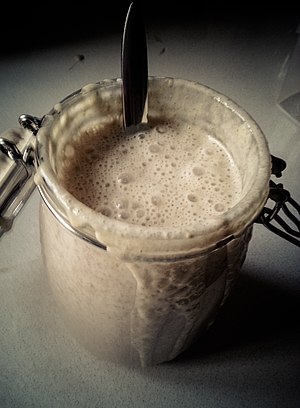
Surdej
Surdej
Surdej
Surdej er en symbiotisk kultur af mælkesyrebakterier og gærsvampe, der anvendes som hævemiddel ved brødbagning. Brød, der er bagt med surdej, har en særlig smag, som hovedsagelig skyldes den mælkesyre, der dannes af mælkesyrebakterierne.